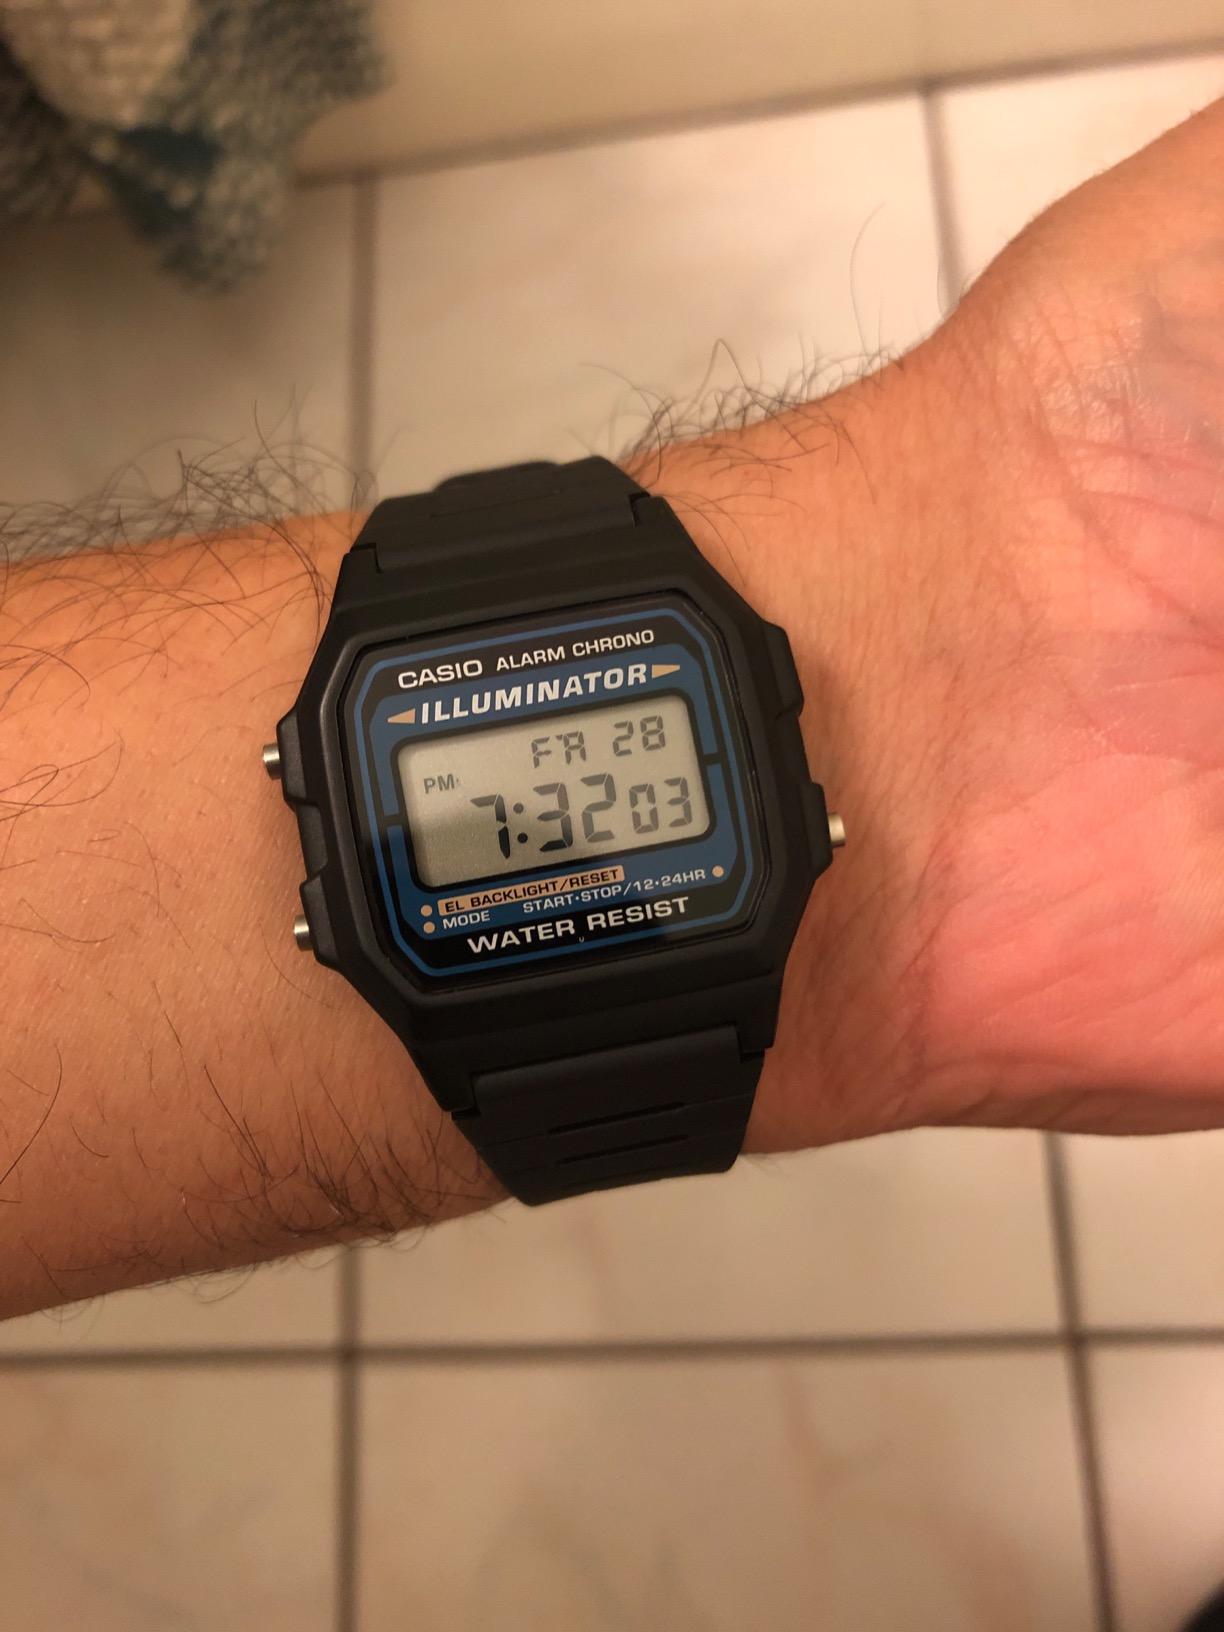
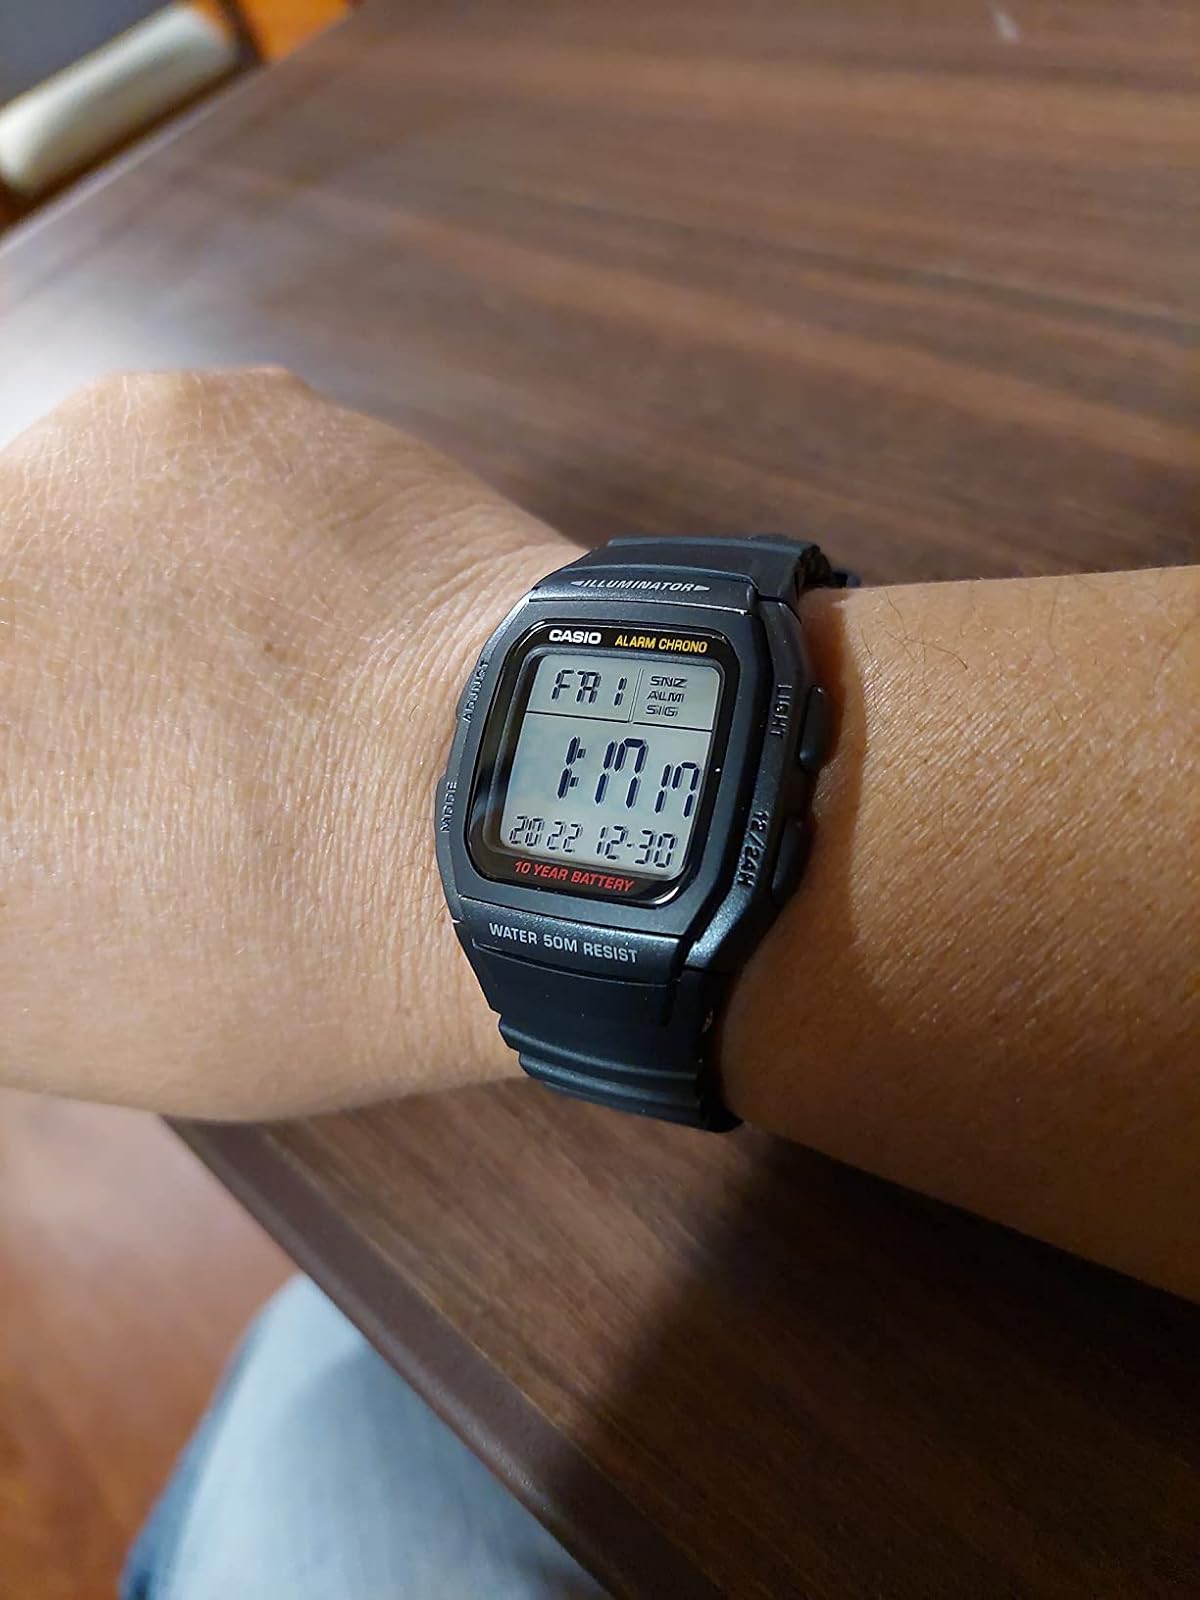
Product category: accessories_watch
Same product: no